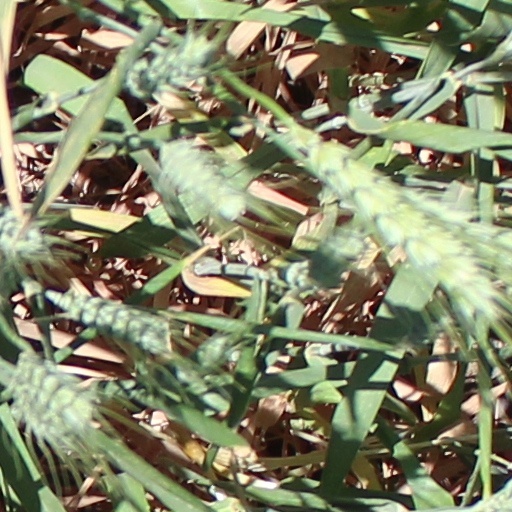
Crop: wheat